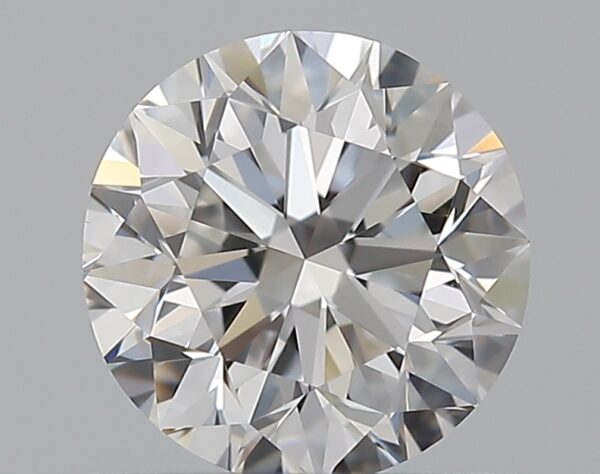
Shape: round
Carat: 0.8
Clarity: VS1
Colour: D
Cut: VG
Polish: EX
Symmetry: VG
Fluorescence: N
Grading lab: GIA
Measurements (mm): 5.76 x 5.84 x 3.73